Piping and plumbing fitting

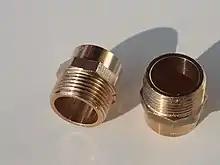
Two threaded adapters for connecting copper pipe (sweat) to a female thread

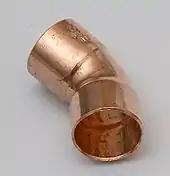
Short-radius (or regular) 45° elbow (copper sweat)

In plumbing, an "adapter" is generally a fitting that interfaces two different parts. The term commonly refers to: